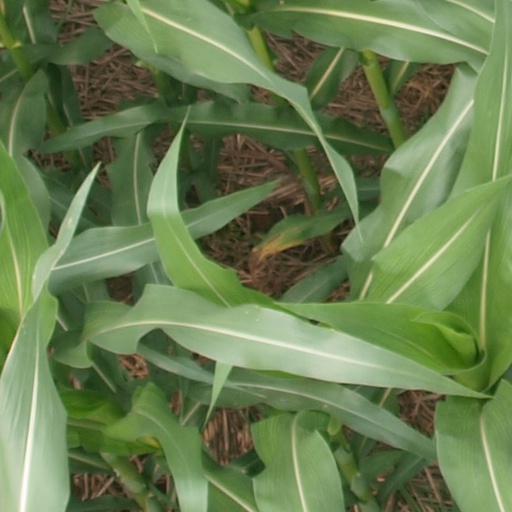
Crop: maize; corn